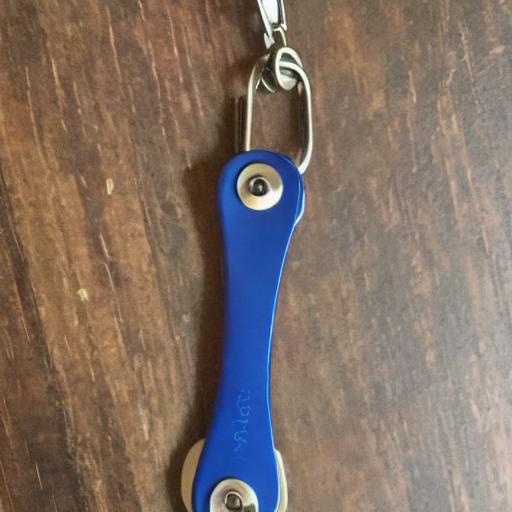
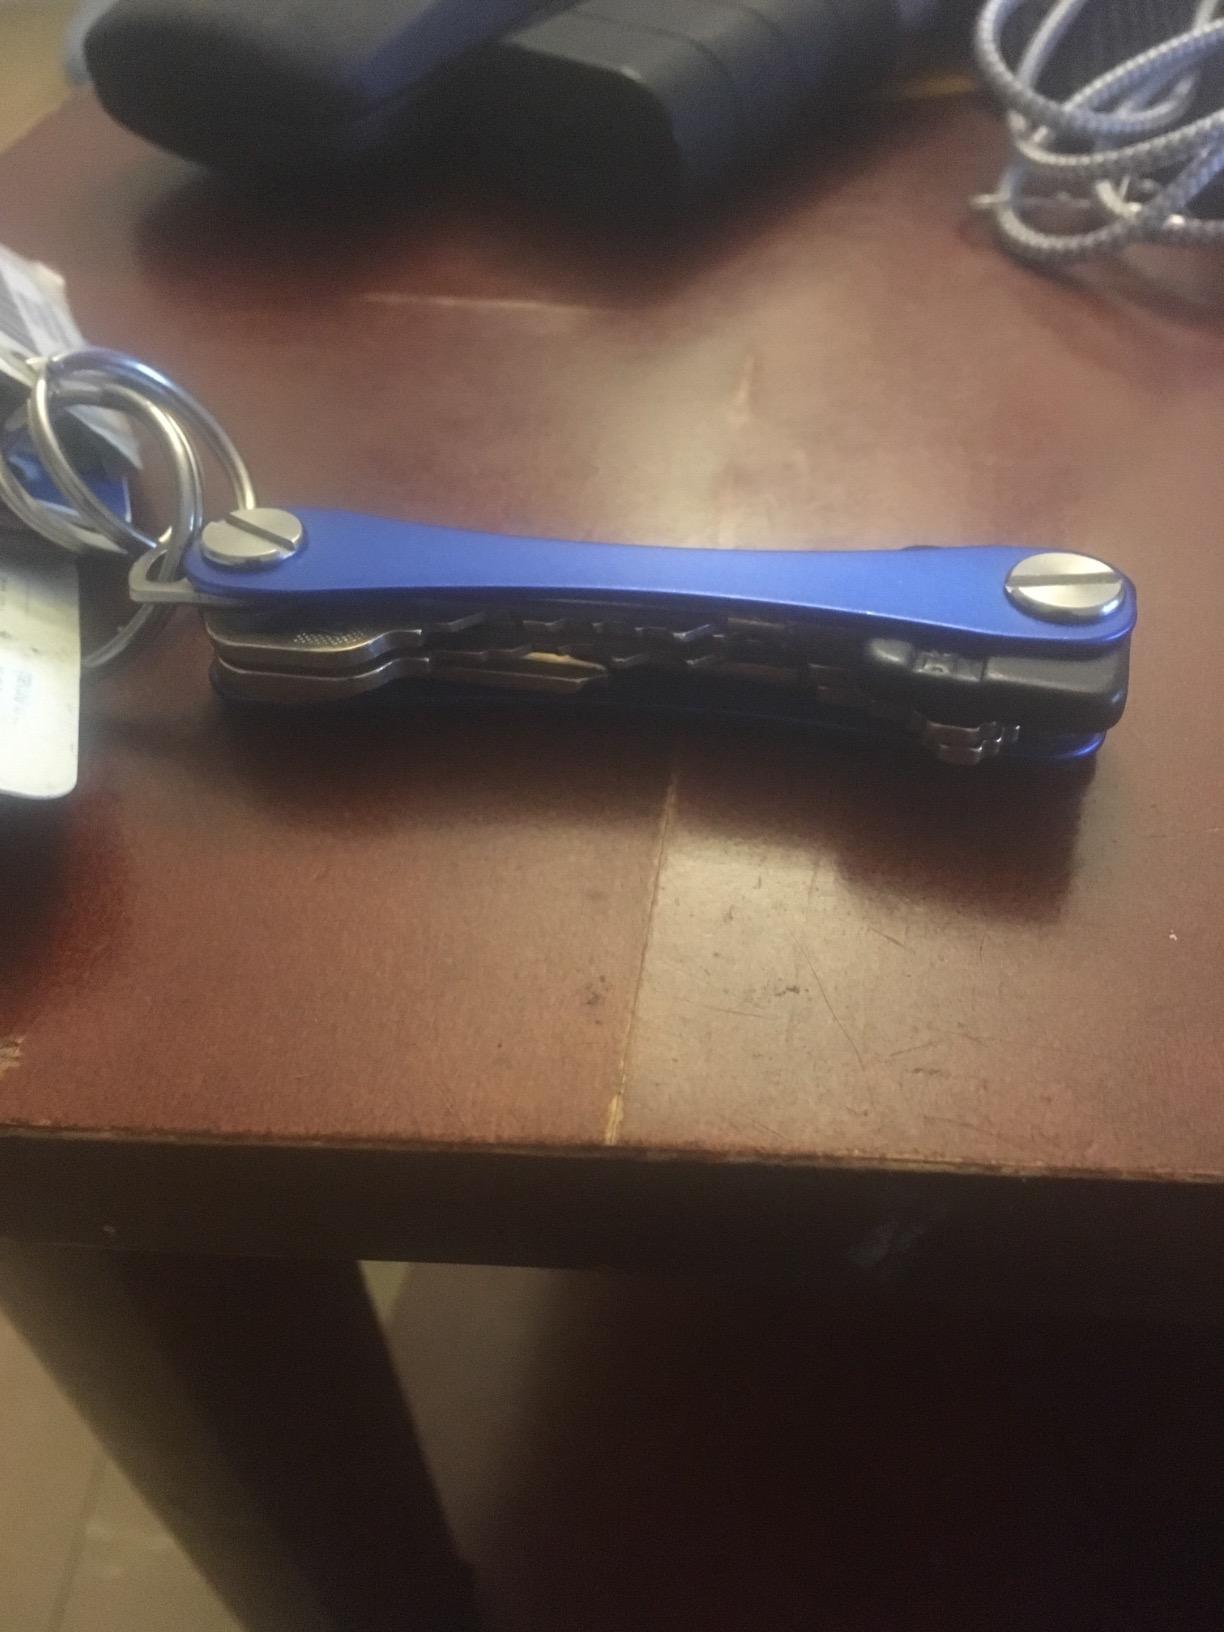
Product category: accessories_keychain
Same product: no